Ranjith Padinhateeri

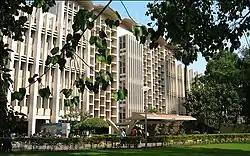
IIT Mumbai

Ranjith Padinhateeri, born in Malappuram district of the south Indian state of Kerala, did his early schooling at